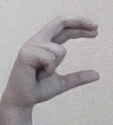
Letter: thal